Appomattox campaign

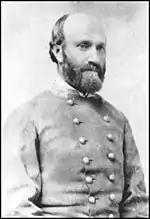
Brigadier General Rufus Barringer

Union troops of the XXV Corps of the Army of the James under Major General Godfrey Weitzel occupied Richmond and began to put out fires and restore order. Union troops from the 1st Division of IX Corps (Union Army) under Major General Orlando Willcox also occupied Petersburg, with the 1st Michigan Sharpshooters Regiment being the first Union troops into the city and the sharpshooters would raise their flag from the Petersburg Courthouse. Lieutenant General Grant and President Lincoln met at a private home. Confederate President Jefferson Davis and most of his Cabinet reached Danville, Virginia, by the middle of the day.